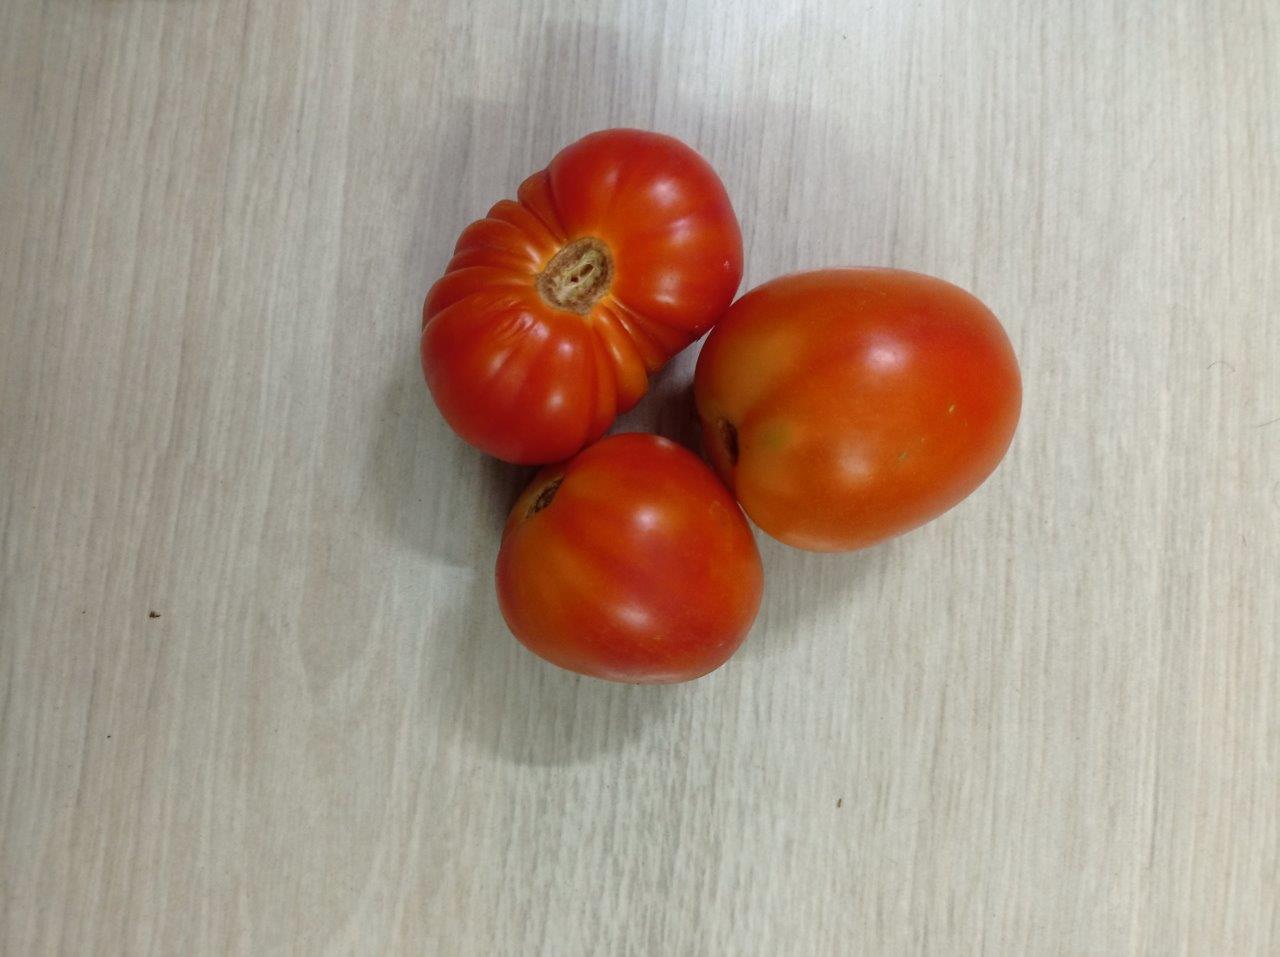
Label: Fresh